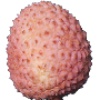
Label: Lychee 1